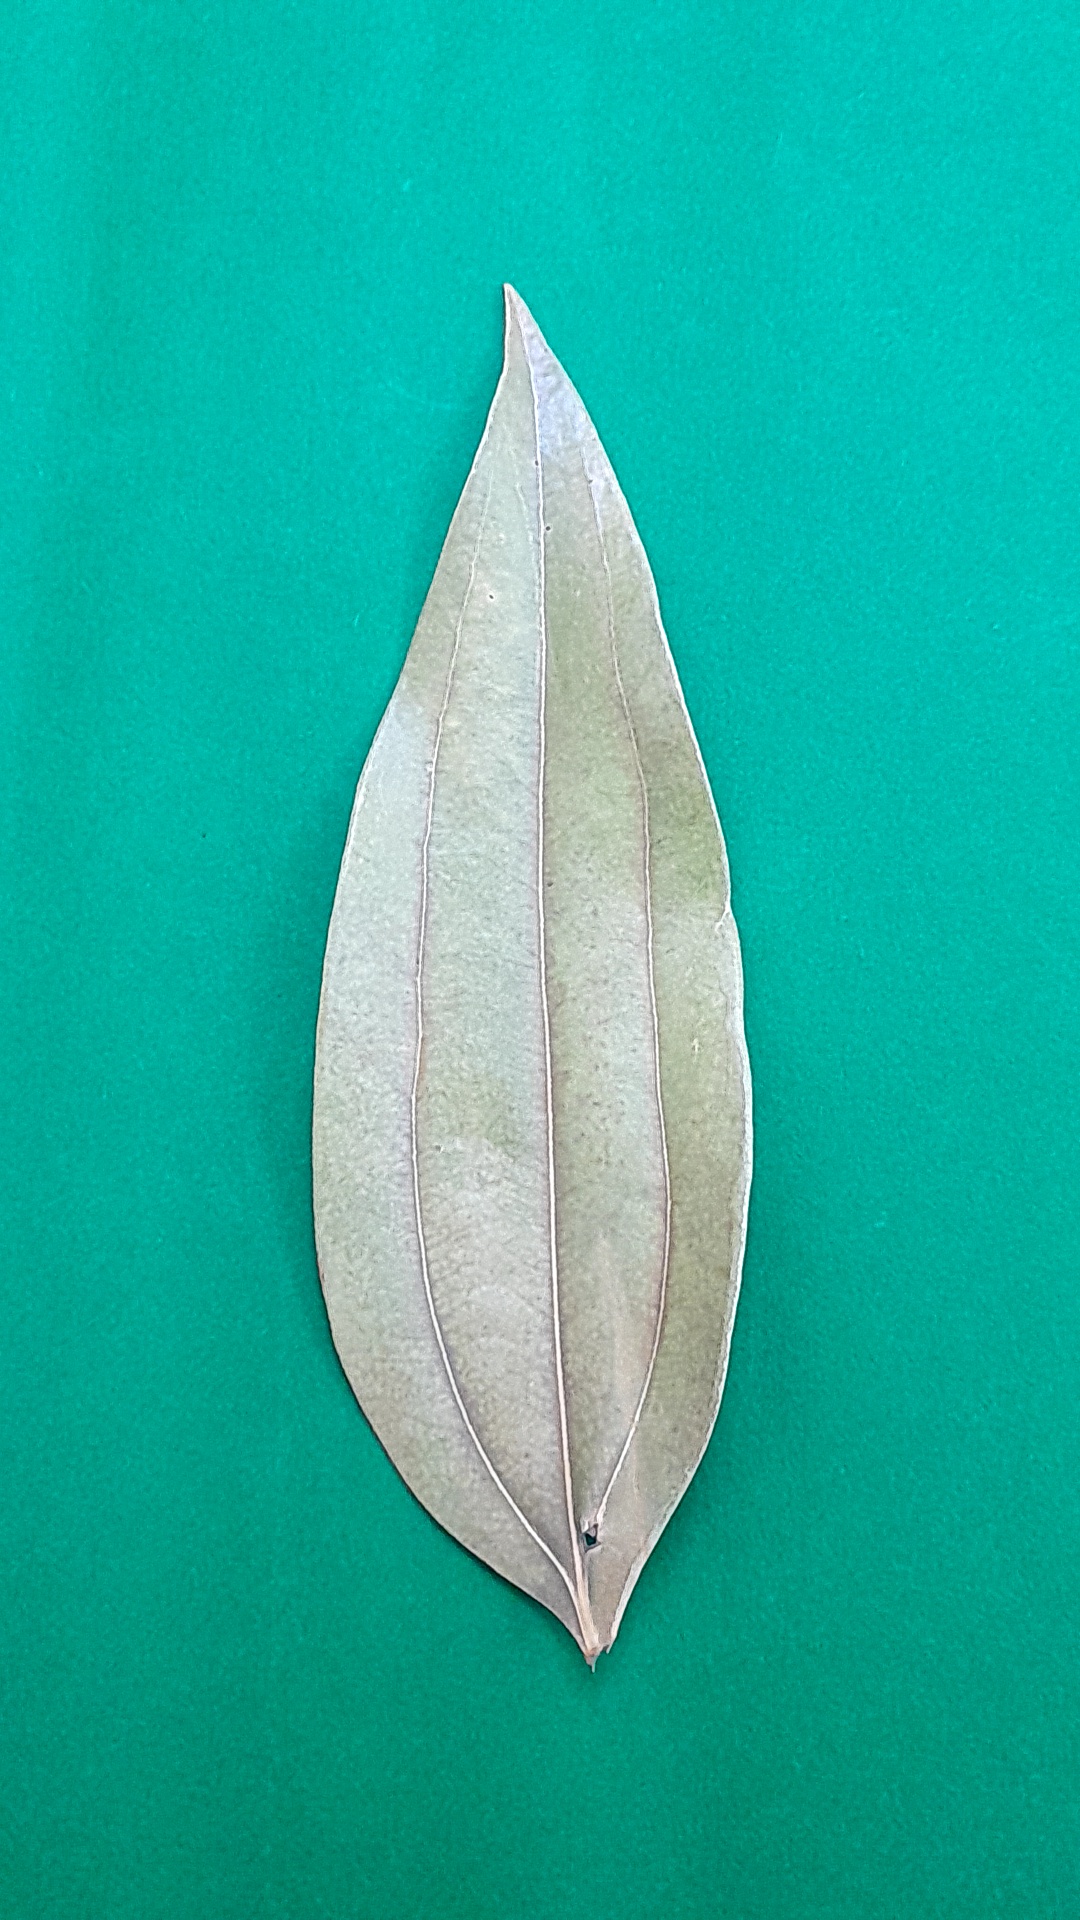
Label: Dry Leaf